Marlon Acácio

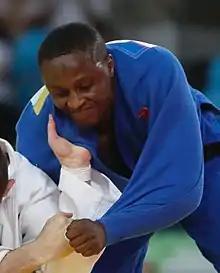
Acácio at the 2016 Olympics

Marlon Acácio, previously known as Marlon August, (born July 9, 1982) is a judoka. Competing for South Africa in the 73 kg division he won a bronze medal at the 2008 African Championships and reached quarterfinals at the 2008 Olympics. At the 2016 Summer Olympics he competed for Mozambique in the 81 kg division, and was eliminated in the first bout.